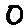
Label: 0